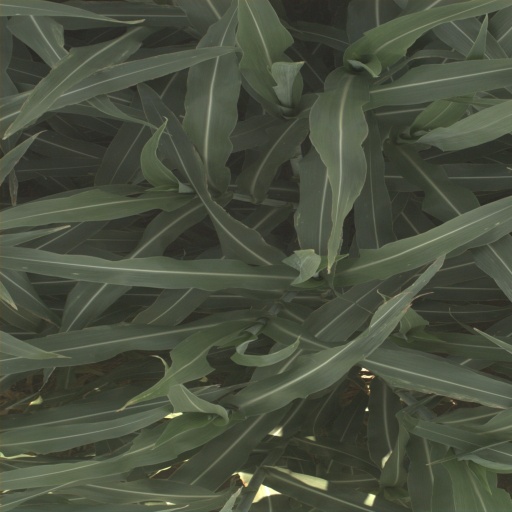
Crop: sorghum